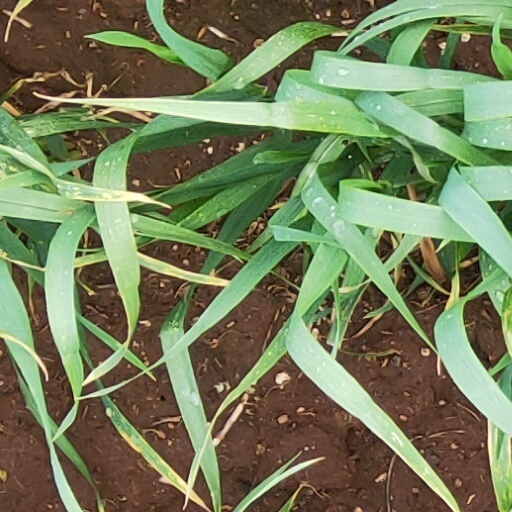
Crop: wheat